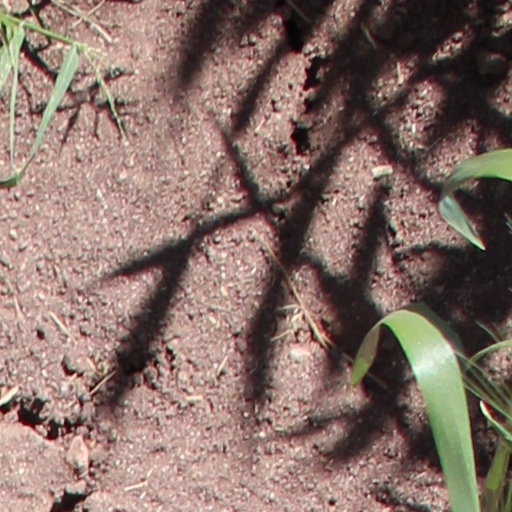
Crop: wheat